Maghull Brook

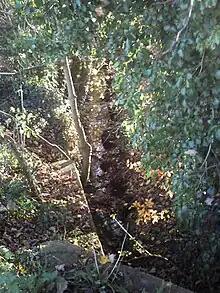
Maghull Brook

Maghull Brook is a minor river (brook) in Merseyside, England, that is a tributary to the River Alt in the Alt catchment. Located entirely in the Metropolitan Borough of Sefton, Maghull Brook forms the boundary between the civil parishes of Maghull and Lydiate.